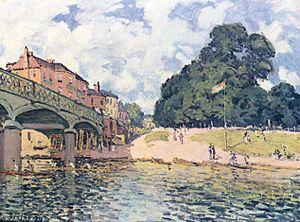
Sous le pont de Hampton Court est un tableau d'Alfred Sisley. Il se trouve actuellement au Kuntsmuseum de Winterthour dans la section Monet, Sisley, van Gogh et a été acquis en 1973 par don du Dr. Herbert et de Charlotte Wolfer de Armas.
Le pont de Hampton Court traverse la Tamise en Angleterre entre Hampton, à Londres et East Molesey dans le Surrey. C'est un pont routier situé au-dessus de l'écluse de Teddington et en aval de l'écluse de Molesey.